Michael John Kennedy

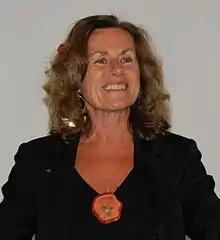
Bernardine Dohrn 2018. Photo by Thomas Good/ Wikimedia Commons

Kennedy served as the General Counsel and Chairman of the Board for "High Times" Magazine for over 40 years until his death when his wife and board member, Eleanora Kennedy, took the reins. During their four decades at "High Times" following the death of its founder Tom Forçade in 1978, the Kennedys and the magazine's staff consistently struggled against marijuana prohibition laws and fought to keep the magazine alive and publishing in an anti-cannabis atmosphere.